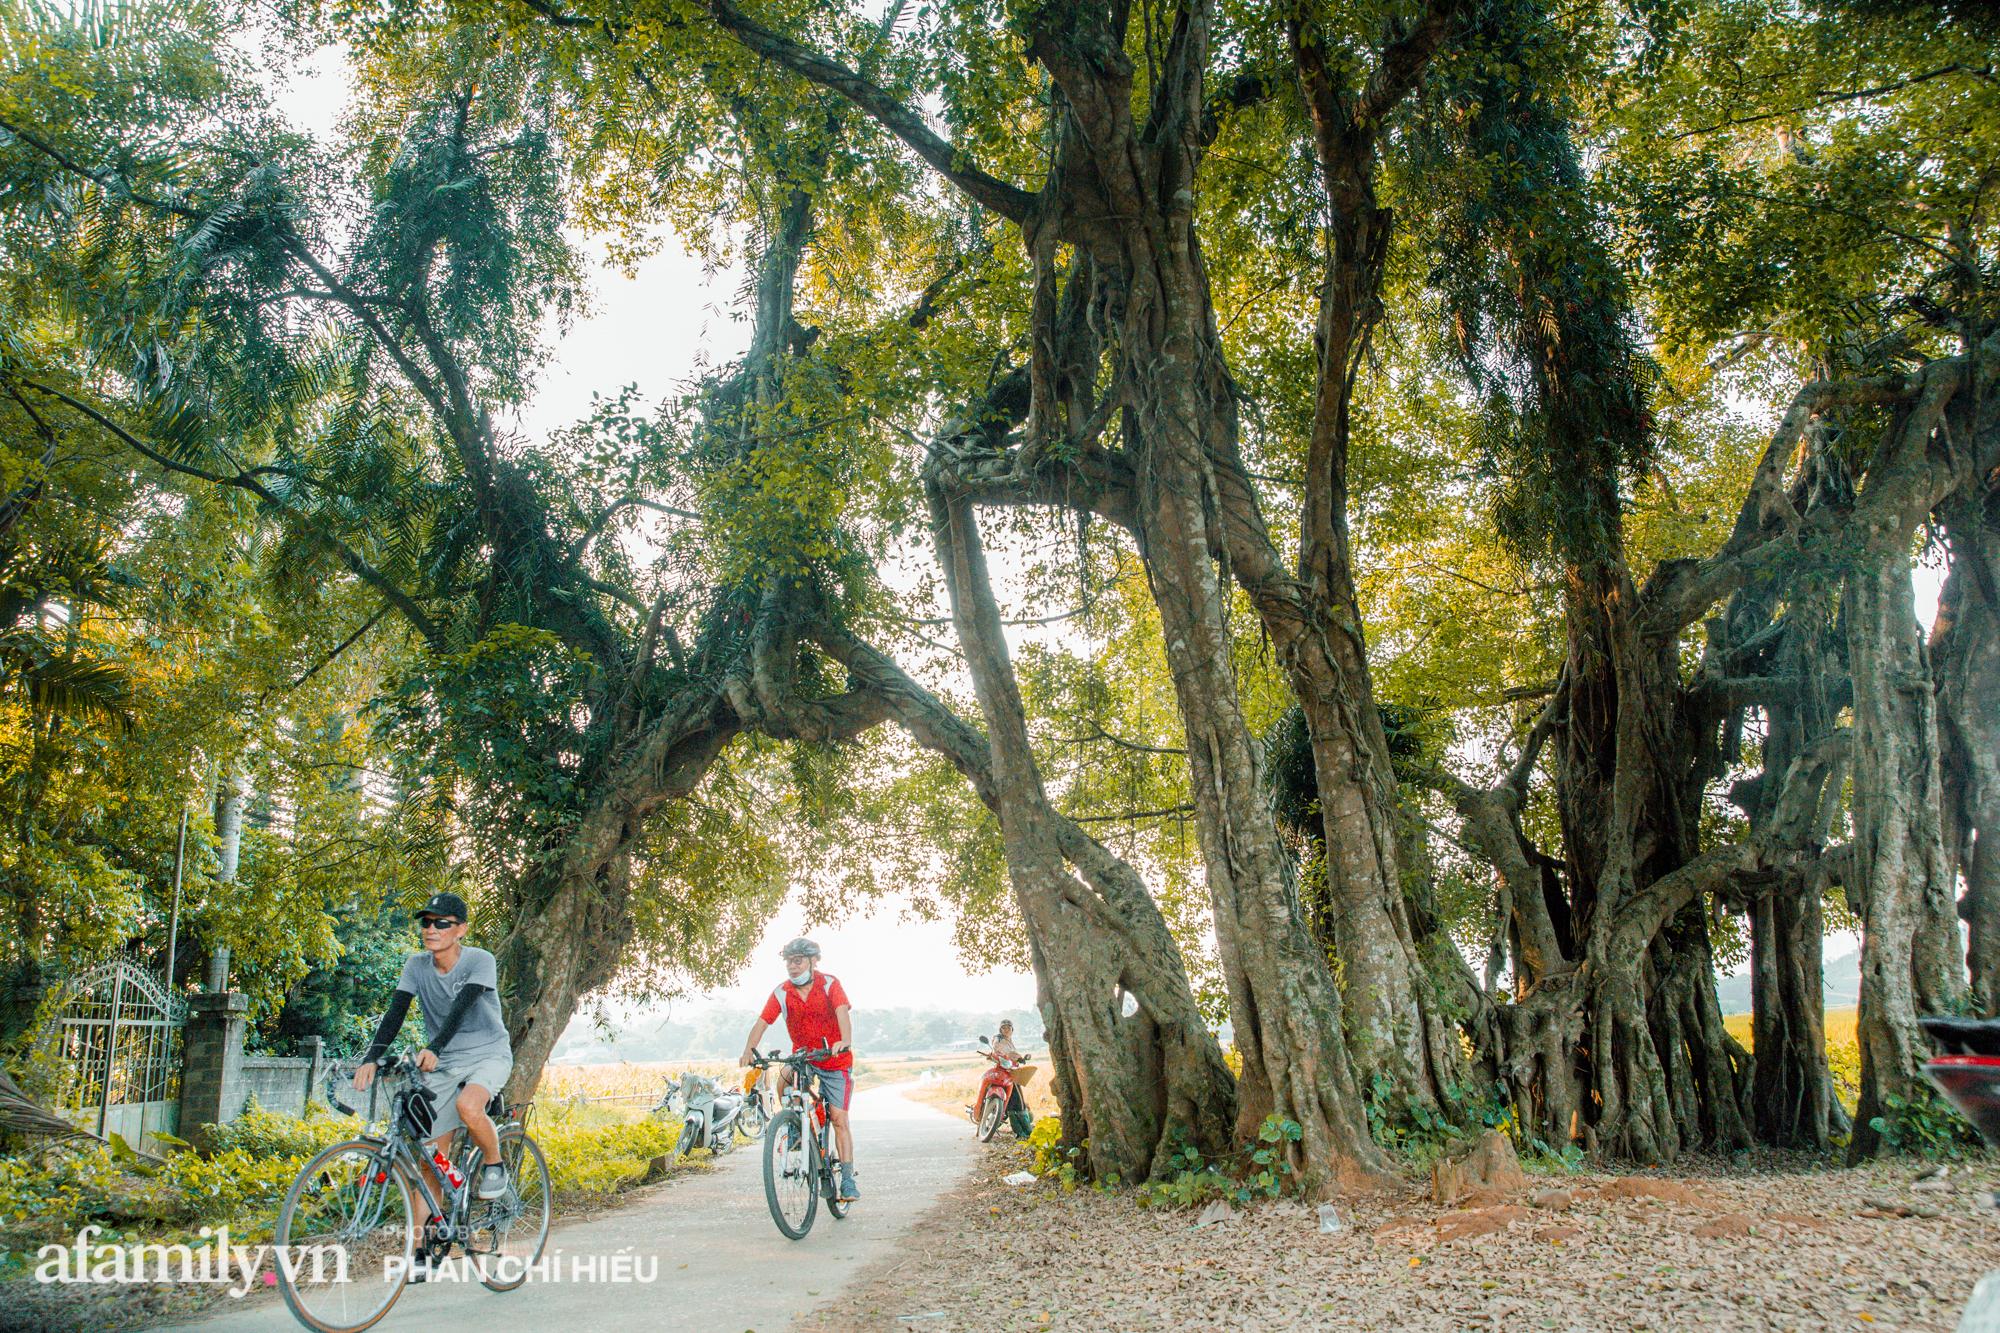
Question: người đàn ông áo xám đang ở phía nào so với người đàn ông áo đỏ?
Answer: đang ở phía trước người đàn ông áo đỏ